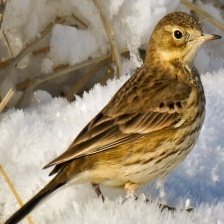
Species: AMERICAN PIPIT
Scientific name: ANTHUS RUBESCENS